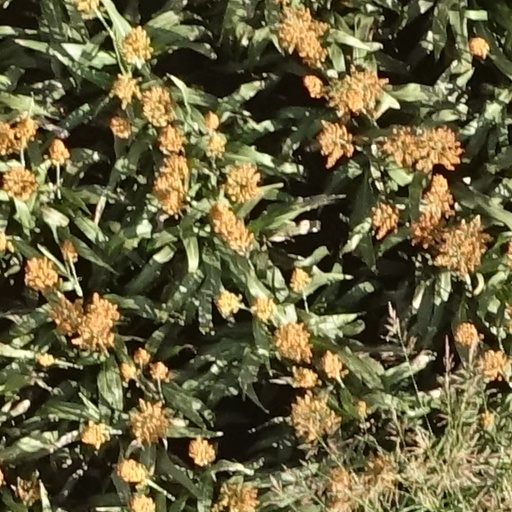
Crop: sorghum